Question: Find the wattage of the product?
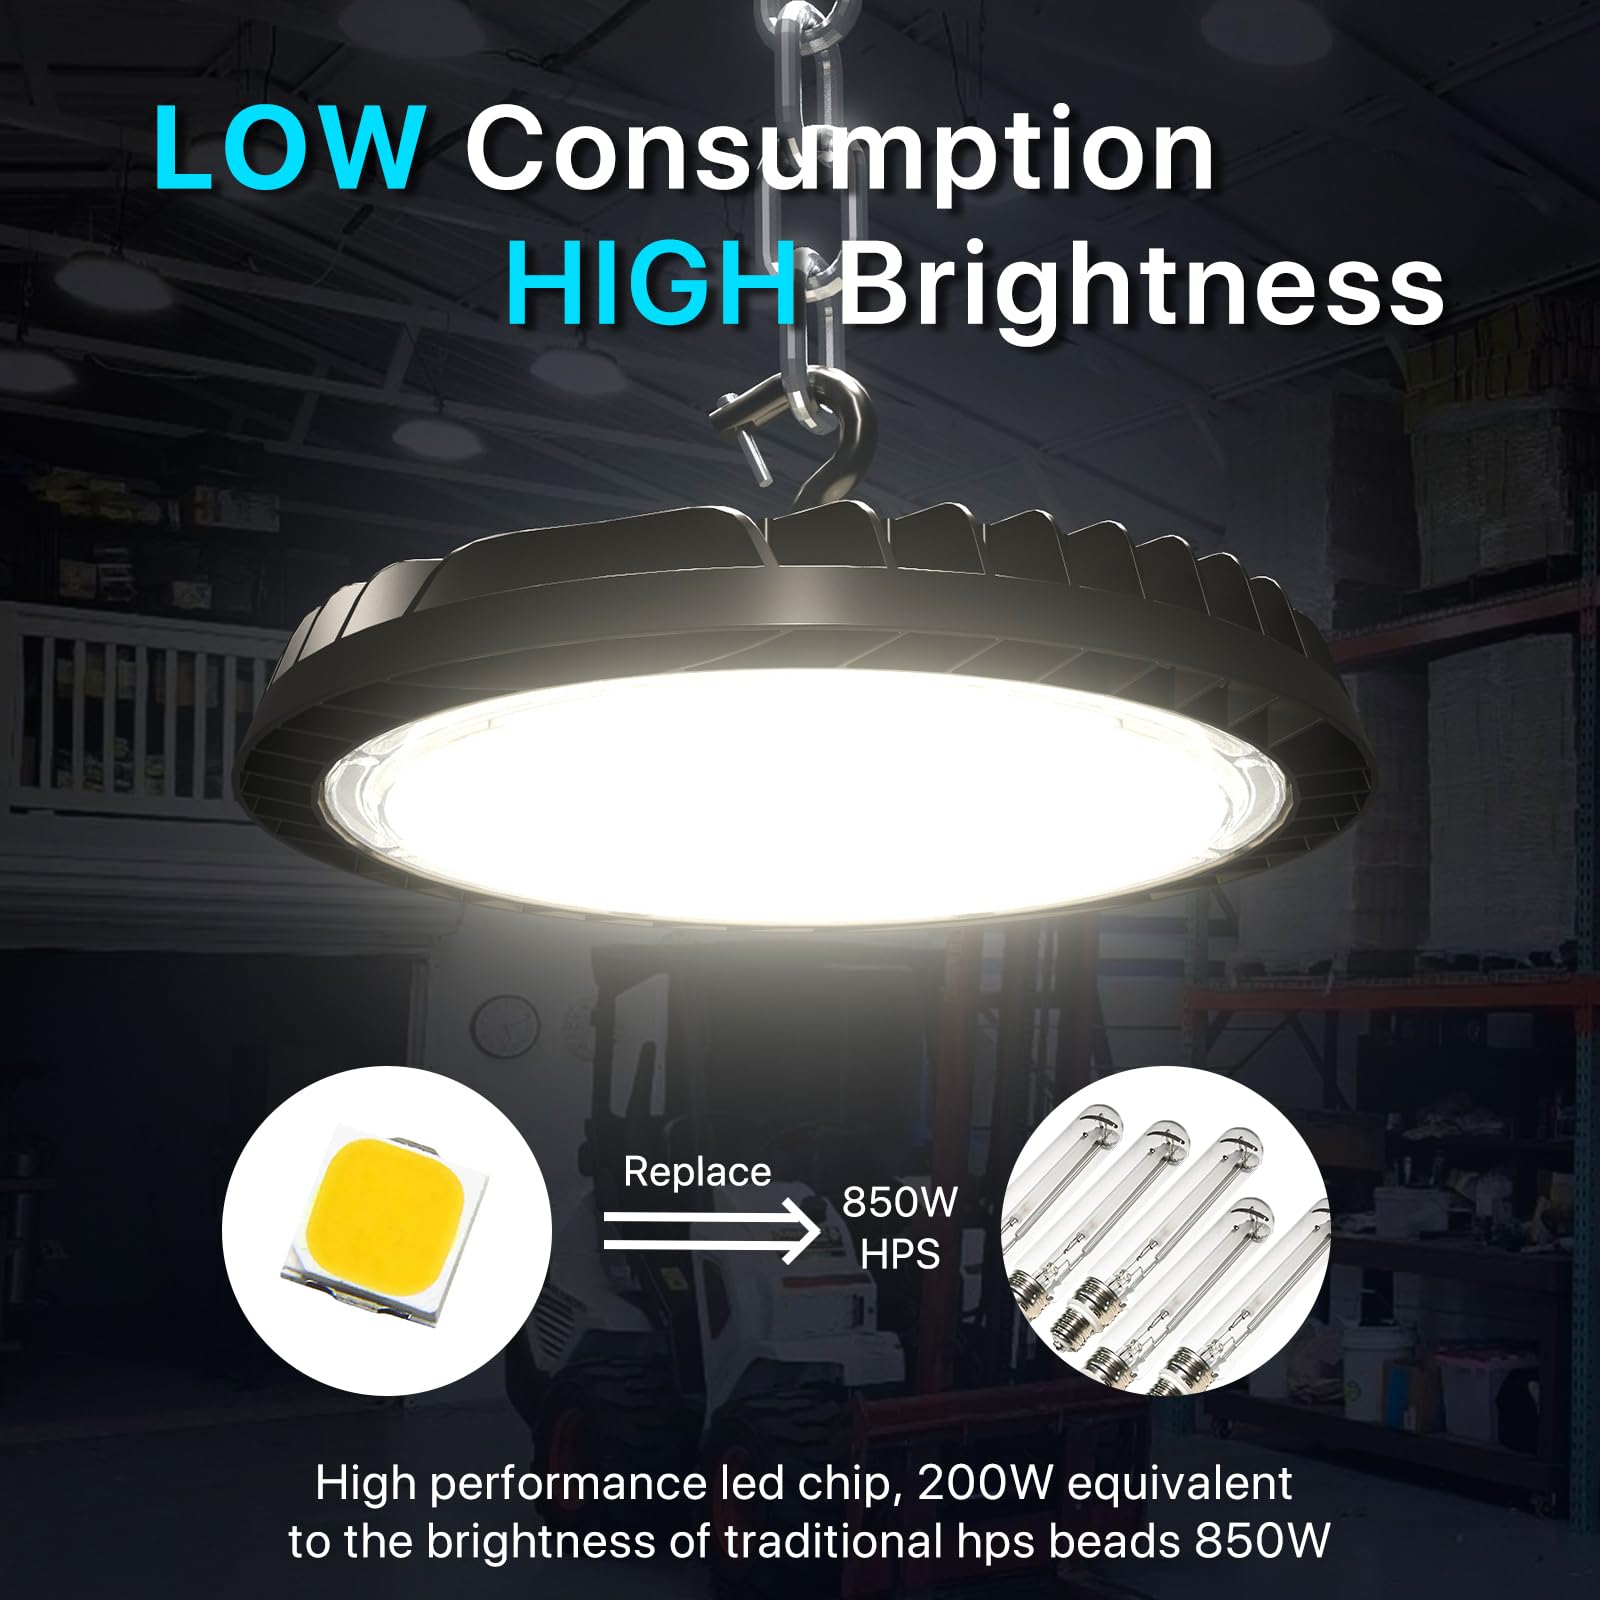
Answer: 200.0 watt